Anwar (2007 film)

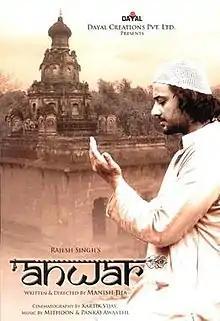
Theatrical release poster

Anwar is a 2007 Indian romantic thriller film written and directed by Manish Jha, who is famous for his work in "Matrubhoomi". The film stars the siblings Siddharth Koirala and Manisha Koirala along with Rajpal Yadav and Nauheed Cyrusi. The songs "Maula Mere Maula" and "Tose Naina Lage" are two of the most popular songs of 2007. The movie is most notable for featuring Siddharth Koirala.